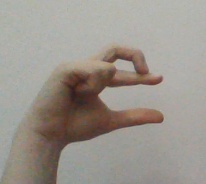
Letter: thal